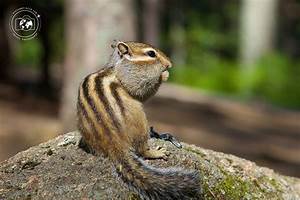
Label: squirrel